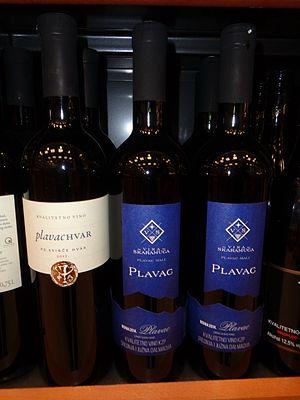
Le Plavac mali est variété de raisin noir autochtone de Croatie et la plus répandue dans ce pays. Il s'agit d'une variété à peau épaisse et à la chair et au jus très sucrés.